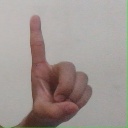
अक्षर: ड